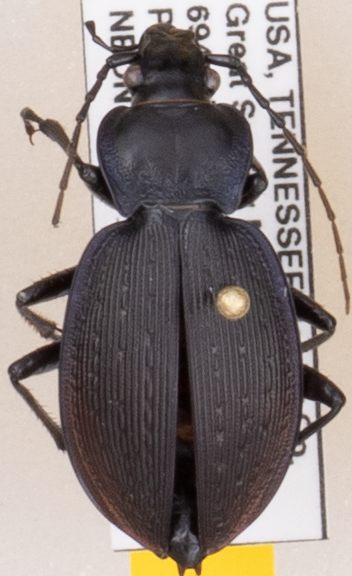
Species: Carabus goryi
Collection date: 2019-08-20
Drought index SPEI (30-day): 0.356
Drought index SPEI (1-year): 2.09
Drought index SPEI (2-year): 2.09